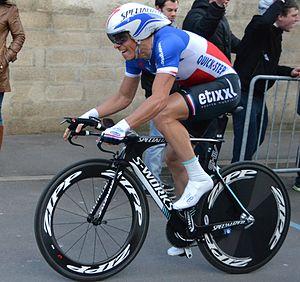
Sylvain Chavanel, champion de France du chrono.
La saison 2013 de l'équipe cycliste Omega Pharma-Quick Step est la onzième saison au total de la formation belge dirigée par Patrick Lefevere. Cependant, il s'agit de la deuxième saison sous cette appellation, le sponsor principal Omega Pharma, arrivé de l'ancienne Omega Pharma-Lotto, s'étant rapproché de Quick Step en cours d'année 2011. En tant qu'équipe World Tour, elle participe à l'ensemble du calendrier de l'UCI World Tour, du Tour Down Under en janvier au Tour de Pékin en octobre. Parallèlement au World Tour, Omega Pharma-Quick Step peut participer aux courses des circuits continentaux de cyclisme.
Les championnats de France de cyclisme sur route sont organisés chaque année depuis 1907 afin de déterminer le champion de France et la championne de France. Le titre est attribué sur une course unique. Le champion de France porte un maillot tricolore jusqu'au championnat de France suivant. Depuis 1995, un titre de champion de France du contre-la-montre est également attribué.
Sylvain Chavanel, né le 30 juin 1979 à Châtellerault dans la Vienne, est un coureur cycliste français. Professionnel de 2000 à 2018, il a notamment été champion de France de cyclisme sur route en 2011, six fois champion de France du contre-la-montre, en 2005, 2006, 2008, 2012, 2013 et 2014, vainqueur du Grand Prix de Plouay en 2014 et a remporté trois étapes du Tour de France, en 2008 et 2010. Il a également porté le maillot jaune en tant que leader du Tour en 2010 et remporté plusieurs titres de champion de France sur piste. Il détient le record de participation au Tour de France avec 18 départs consécutifs entre 2001 et 2018. Son frère cadet Sébastien Chavanel est également cycliste professionnel.